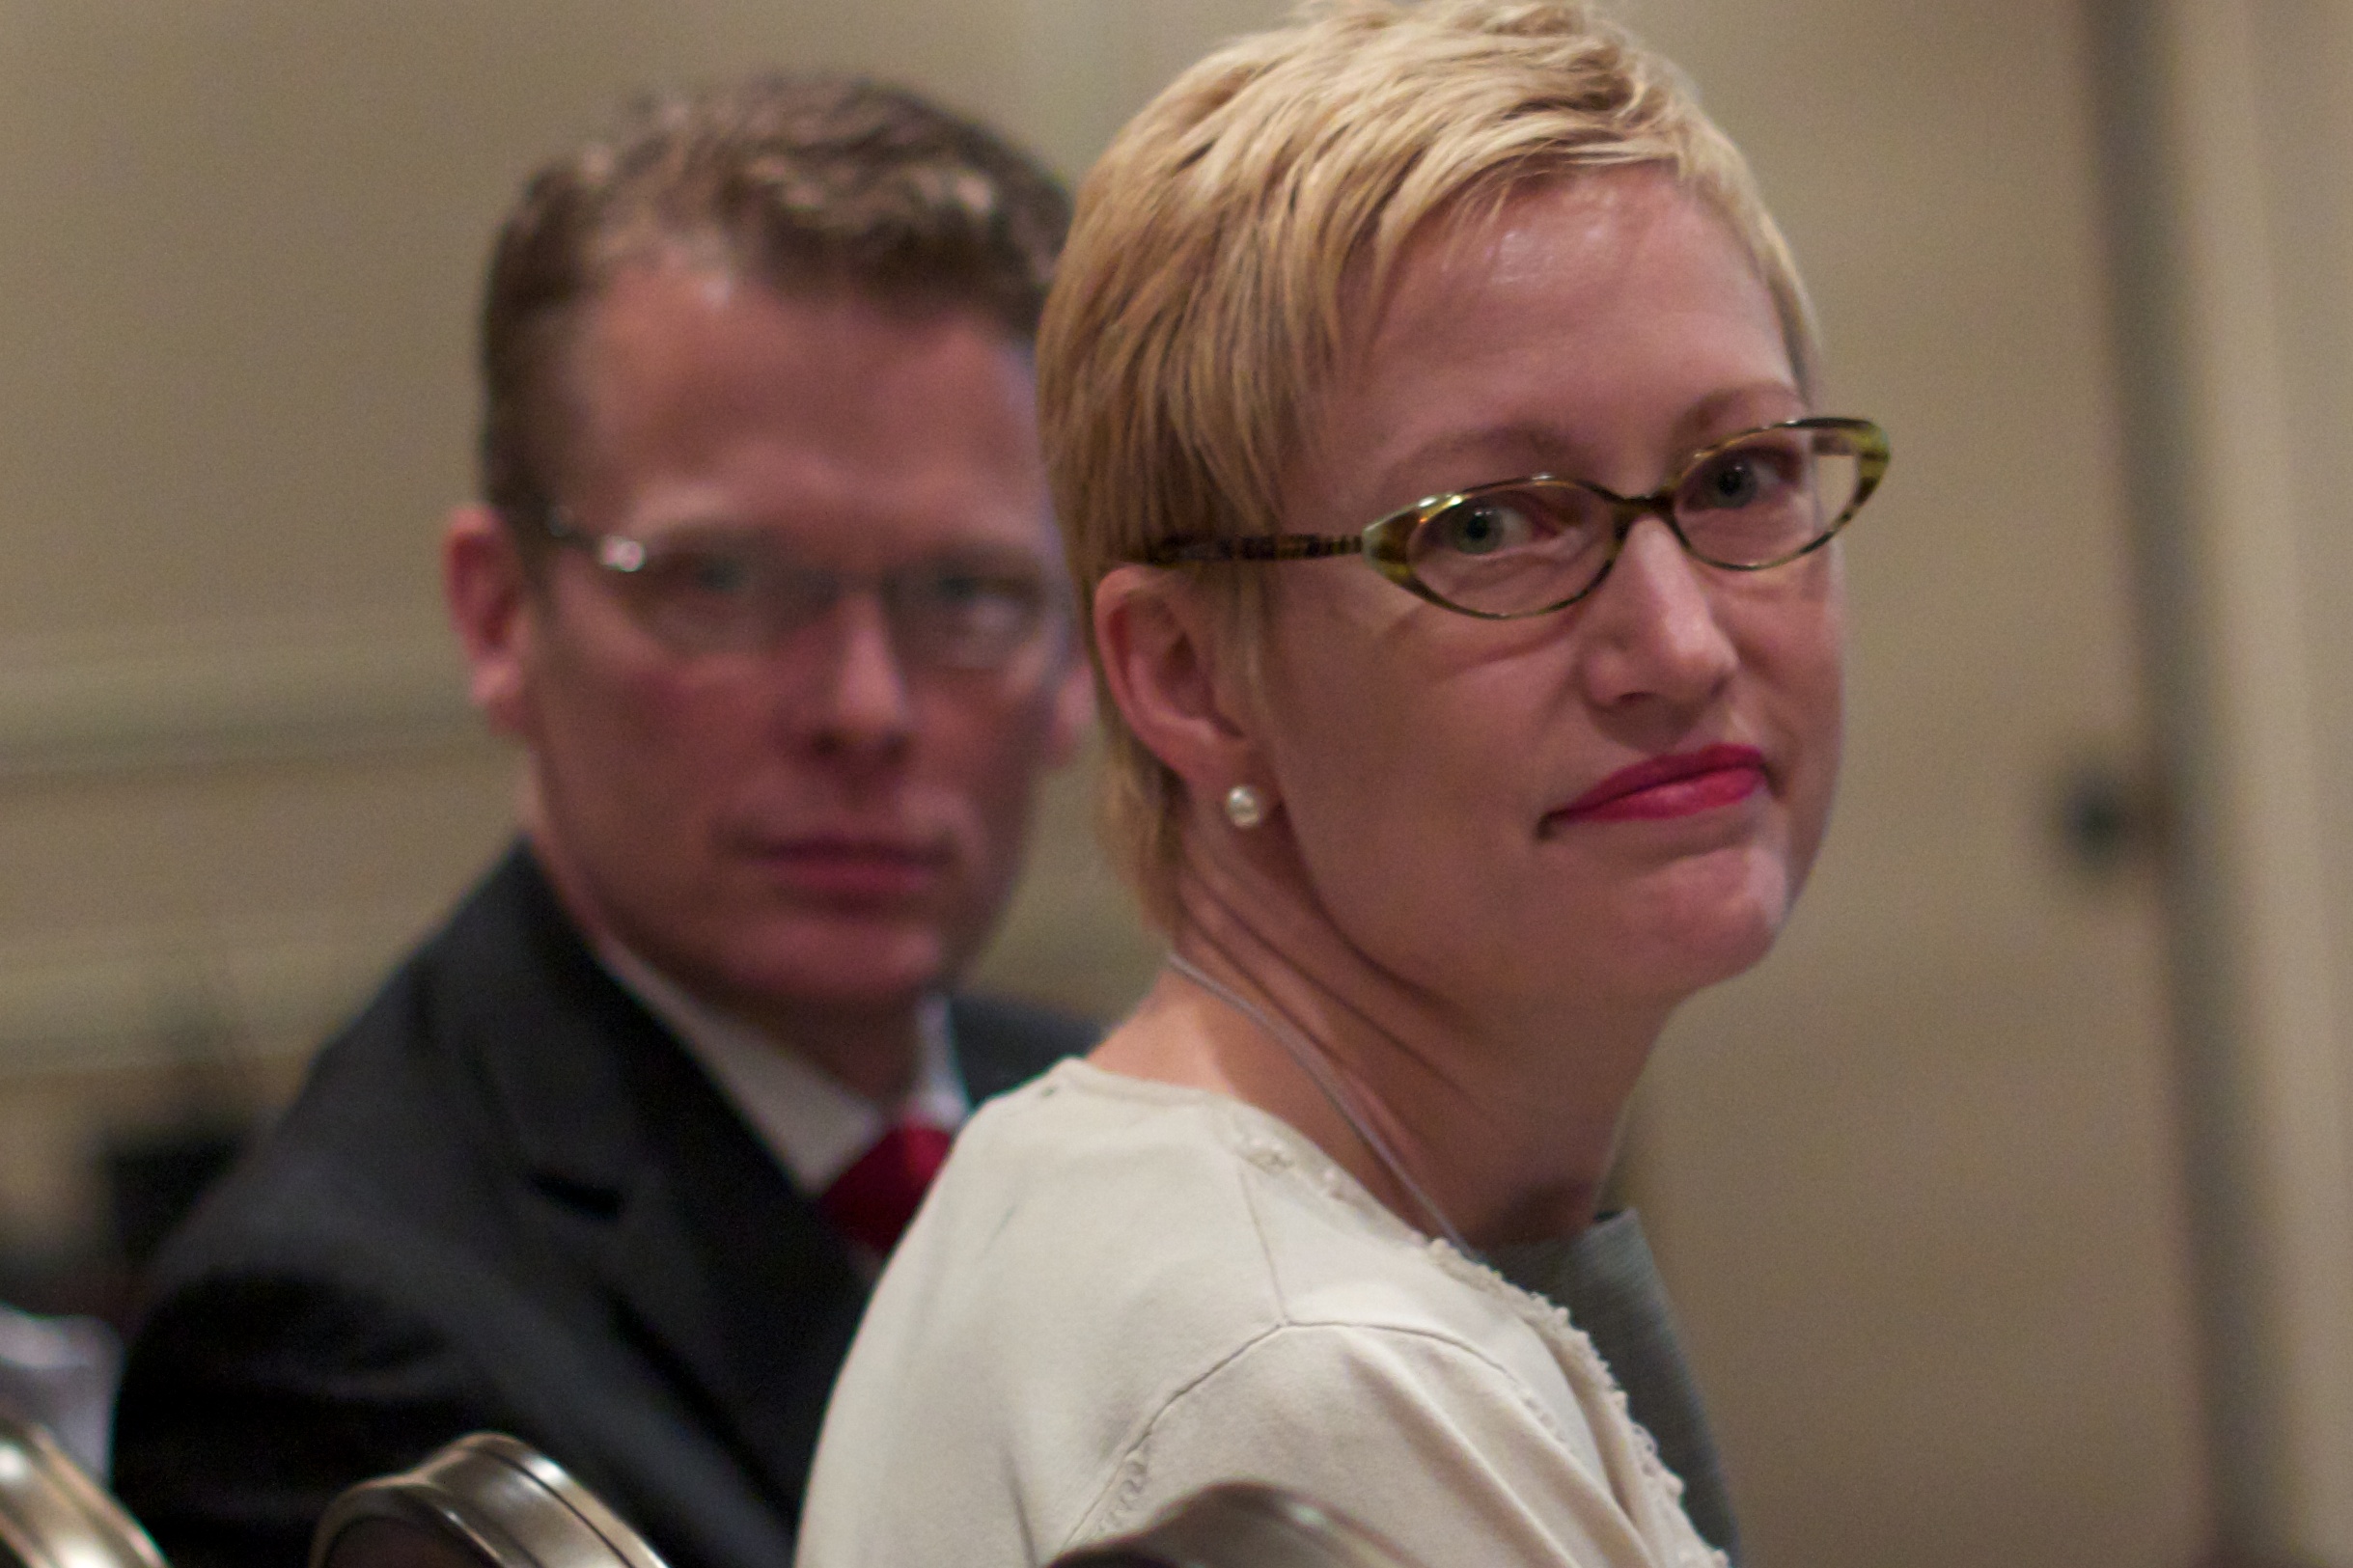
person, professional, senior citizen, glasses, mcn2010